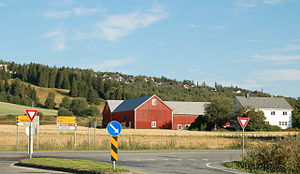
Christian Nielsen Holberg
Gården Holberg i Skogn i Nord-Trøndelag. Den gamle gård lå oppe i bakken, der ses i baggrunden.
Christian Nielsen Holberg var en norsk officer, fader til Ludvig Holberg. Han var henved 50, da han giftede sig i 1667, og må dermed være født omkring 1620.